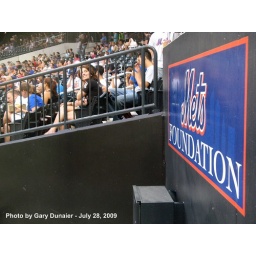
Citi Field, 07/28/09: close-up of the "Mets Foundation" sign in left field (IMG_6313)